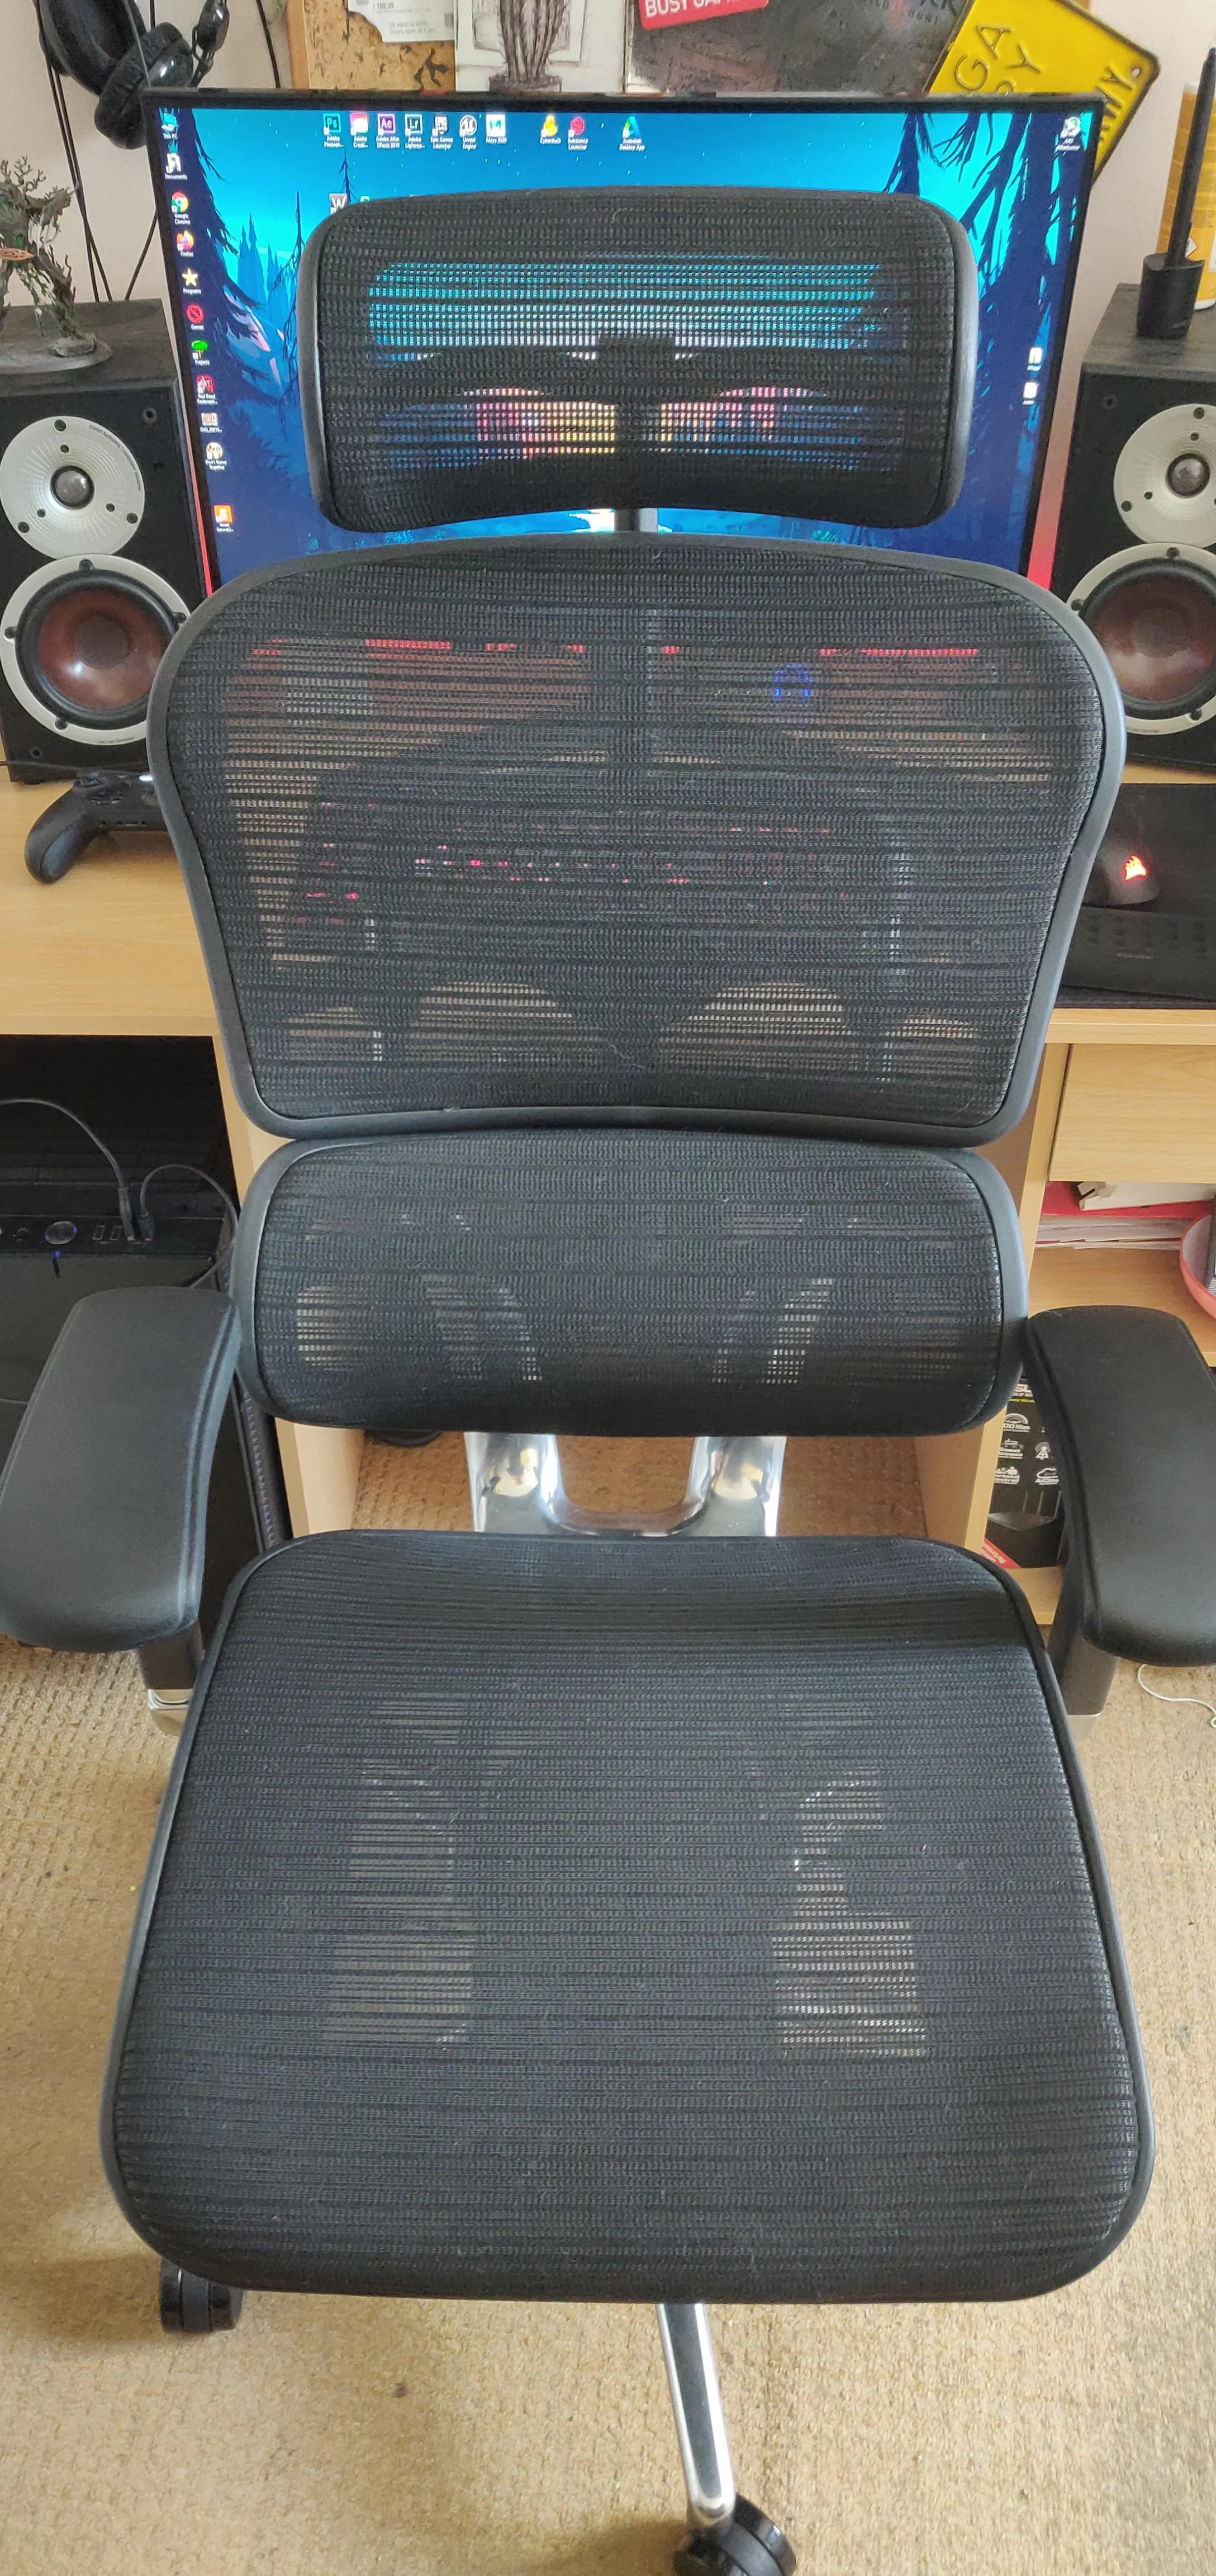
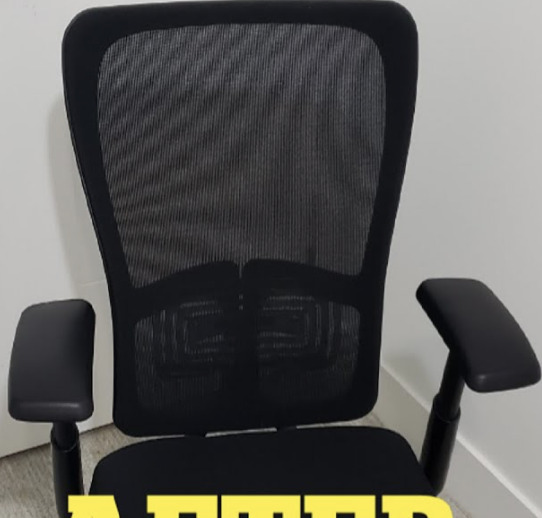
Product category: items_chair
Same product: no